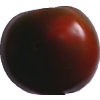
Label: tomato_maroon